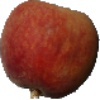
Label: Peach 1